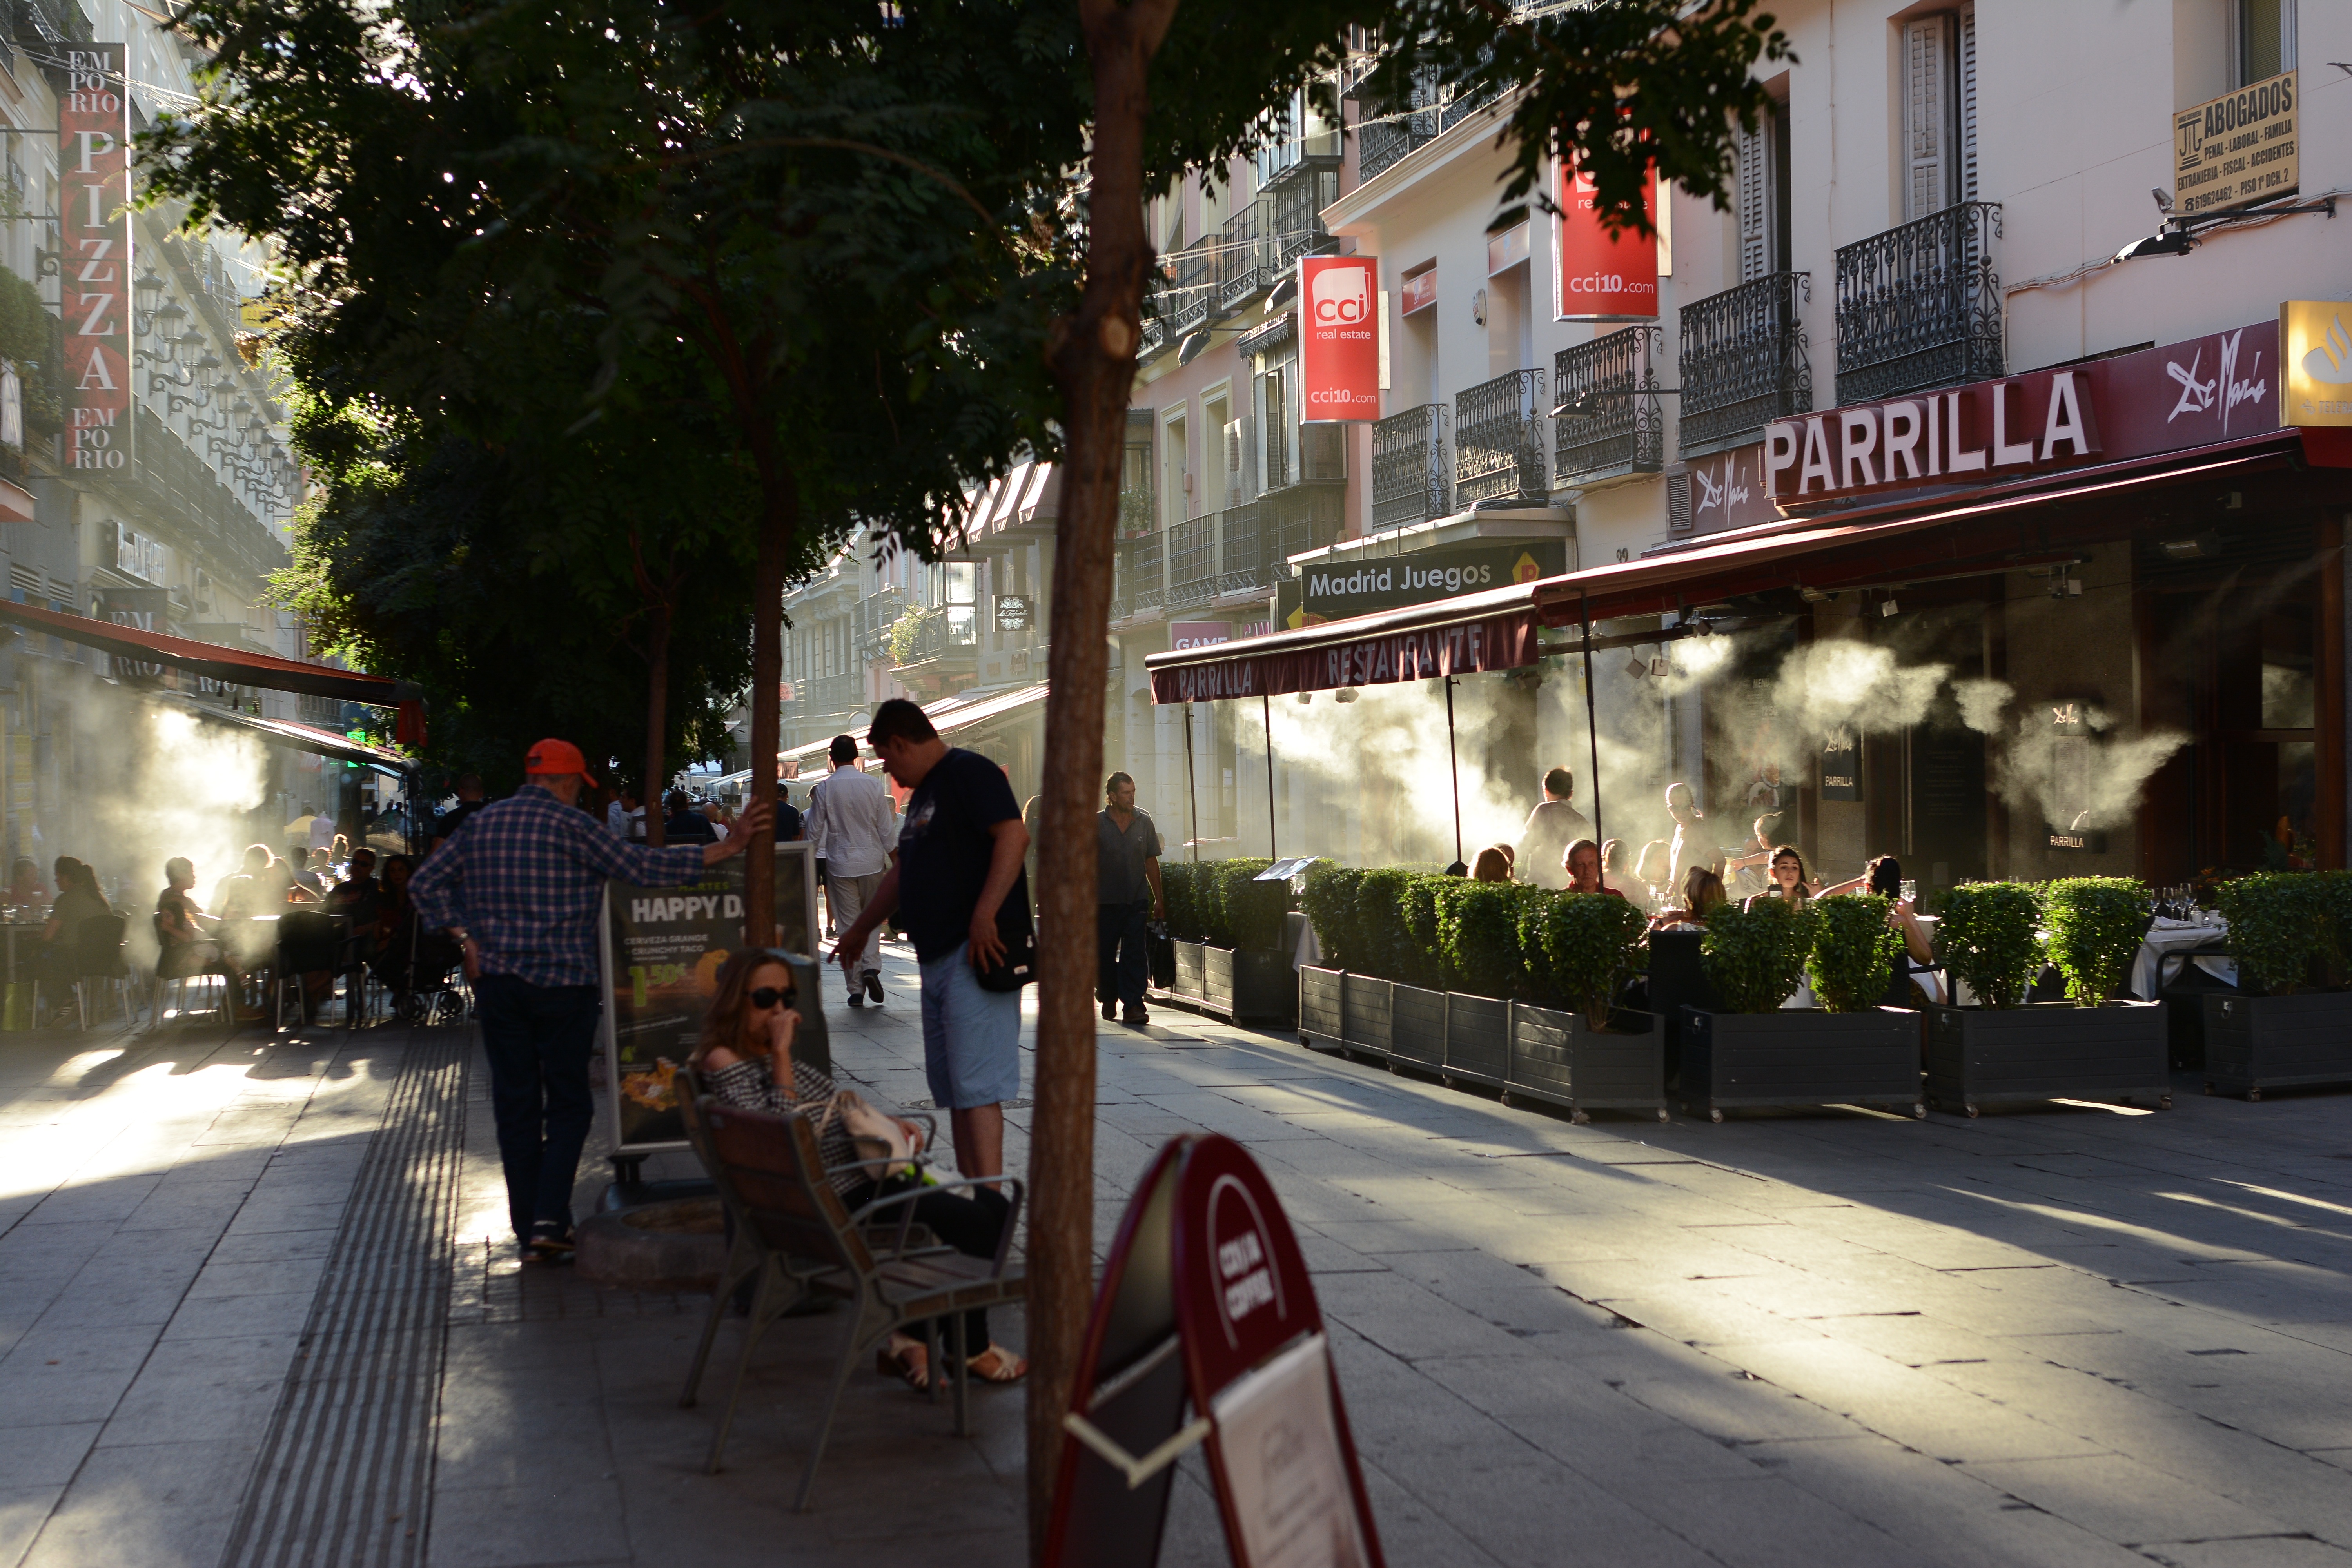
pedestrian, road, street, town, restaurant, city, downtown, tourism, infrastructure, neighbourhood, urban area